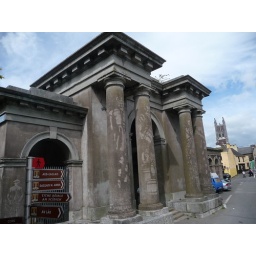
Next door to the Cork Butter Museum, this was once the largest butter market in the world. Seriously.